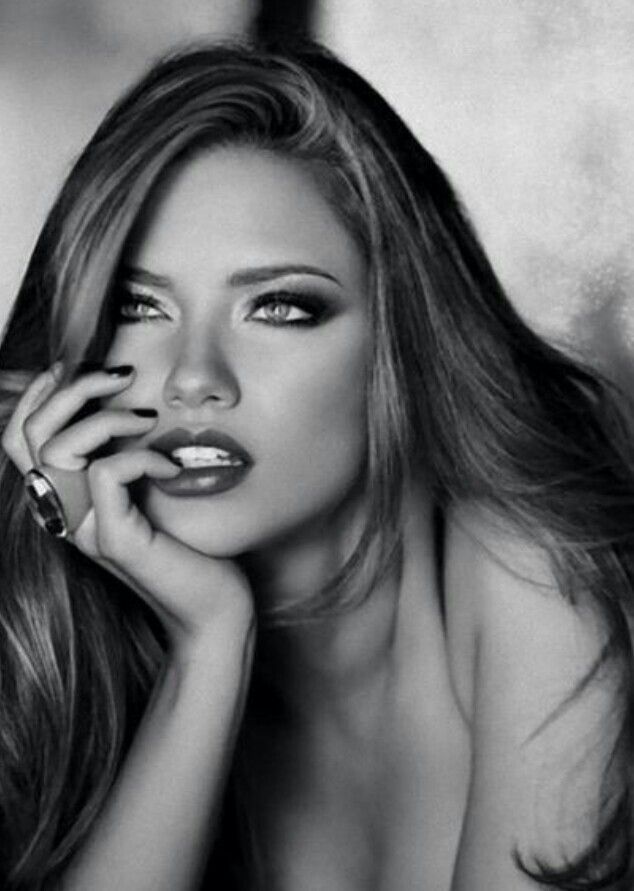
Label: Colored